Sherlock Holmes (2009 film)

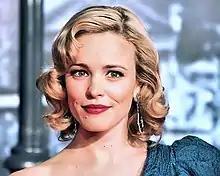
Some critics felt that Rachel McAdams was underused.

Filming began in October 2008. The crew shot at Freemasons' Hall and St Paul's Cathedral.